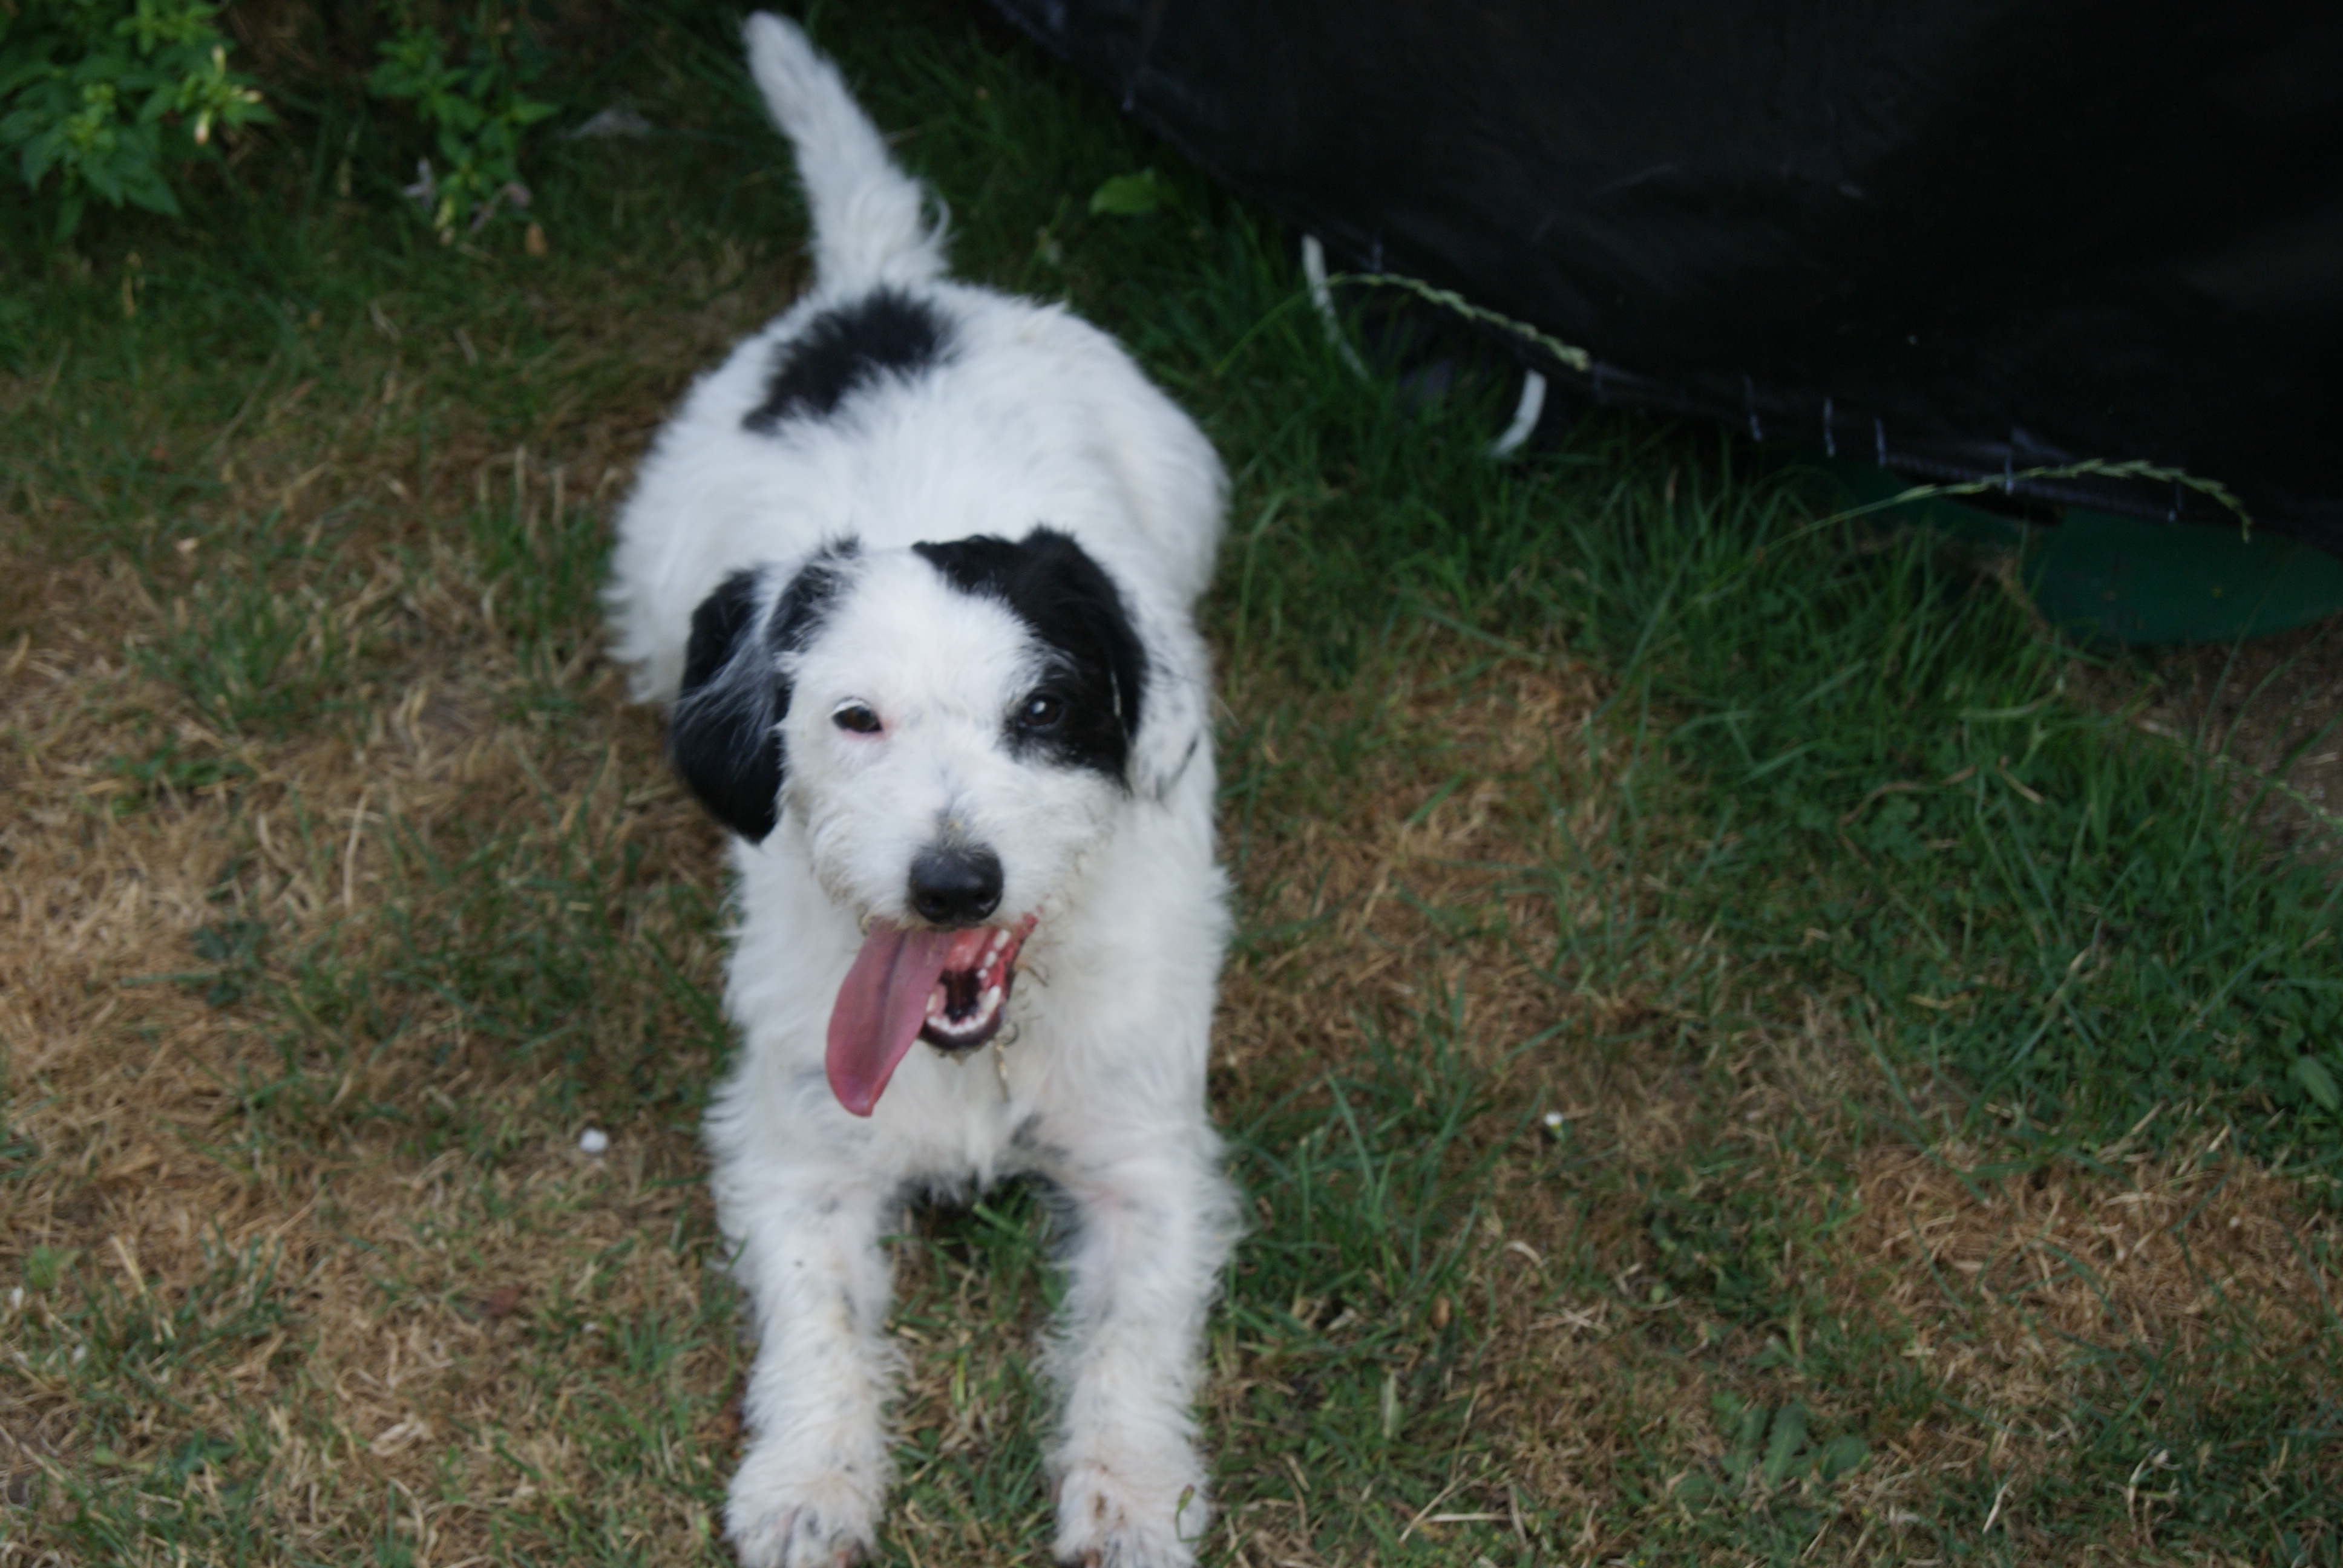
dog, mammal, vertebrate, dog breed, landseer, dog like mammal, carnivoran, dog crossbreeds, lagotto romagnolo, wire hair fox terrier, old english sheepdog